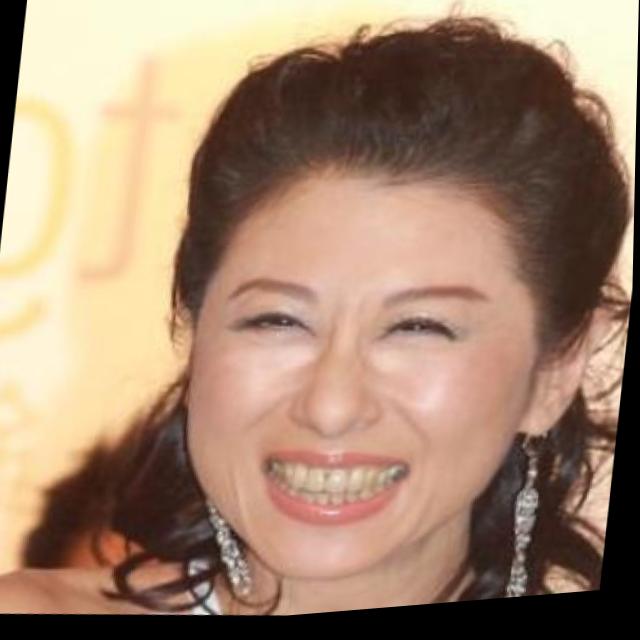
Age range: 21-44